Non-U.S. recipients of U.S. gallantry awards

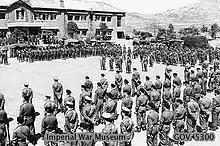
Representatives of United Kingdom, Canadian, Australian and Belgian units of the British 29th Brigade stand at Parade Rest, during ceremonies in which the American Presidential Unit Citation was awarded to the Gloucestershire Regiment and the 170th Independent Mortar Battalion, Royal Artillery, 8 May 1951.

The French Battalion ("Bataillon de Corée") was a volunteer battalion which arrived in Korea at the end of November 1950 and was attached to the 23rd Infantry Regiment of the U.S. 2nd Infantry Division. The battalion fought in numerous battles, including the Battle of the Twin Tunnels, Chipyong-ni, Hongchon, Hwachon Reservoir, the Battle of Heartbreak Ridge, and the Battle of Arrowhead Hill, until departing Korea in July 1953. The French Battalion earned three Unit Citations (for Twin Tunnels, Chipyong-ni, and Hwachon Reservoir) and a Republic of Korea Presidential Unit Citation for Battle of Arrowhead Hill. It is unclear from the sources, but the "Hwachon Reservoir" citation may have been a Presidential Unit Citation, a US Navy award, while the first two were the army version of the time, the Distinguished Unit Citation.